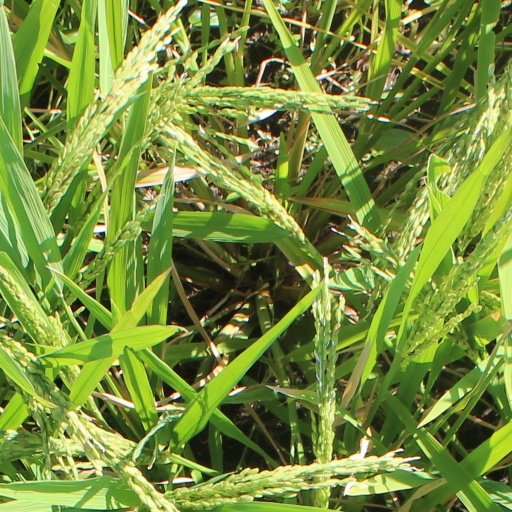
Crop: rice